Northern England

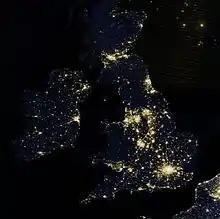
Urban sprawl in the southern Pennines and north east coast is clearly visible in night-time imagery.

Uniquely for such a large urban belt in Europe, the cities in this region are all as recent as the Industrial Revolution – most of them previously scattered villages. Vast urban areas have emerged along the coasts and rivers, and they run almost contiguously into each other in places. Near the east coast, trade fuelled the growth of major ports and settlements (Kingston upon Hull, Newcastle upon Tyne, Middlesbrough and Sunderland) to create multiple urban areas. Inland needs of trade and industry produced an almost continuous urbanisation from the Wirral Peninsula to Doncaster, taking in the cities of Liverpool, Manchester, Leeds, and Sheffield, with a population of at least 7.6 million.